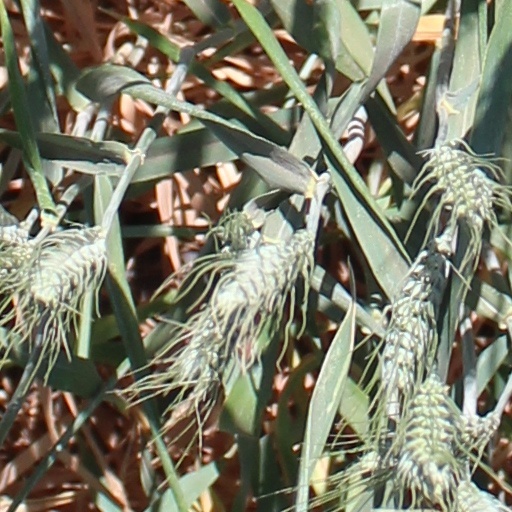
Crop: wheat